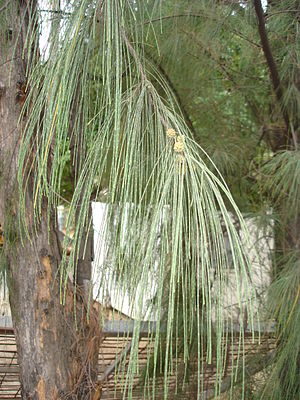
Jerntræ-familien (Casuarinaceae)
Almindeligt Jerntræ (Casuarina equisetifolia).
Almindeligt Jerntræ (Casuarina equisetifolia).
"Jerntræ-familien (Casuarinaceae) rummer 4 slægter og 95 arter, der er udbredt i Sydøstasien og Australien. Arterne indeholder flavoner og myricetin. De er lette at genkende, for de ligner nåletræer eller måske snarere ""padderoktræer"". De bittesmå, skælagtige blade er ustilkede og helrandede. De er kransstillede med 4-16 blade i hver krans. Blomsterne danner en kogleagtig stand. Rødderne har symbiose med kvælstofsamlende strålesvampe af slægten Frankenia.